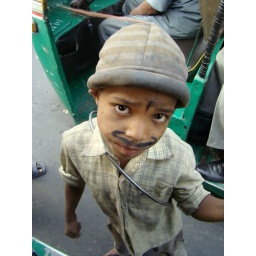
India -- INDIA boy playing variety show on the road , in New Delhi . -- India people .